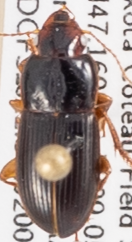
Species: Harpalus somnulentus
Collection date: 2020-07-14
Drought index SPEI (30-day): -1.028
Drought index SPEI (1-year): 1.386
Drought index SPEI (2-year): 1.77